Mass amateurization

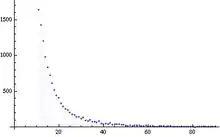
An example of a power law distribution

Amateurs, or collaborators, are not formally organized, they do not carry titles relating to their collaboration, and collaborators can have any level of skill. In Clay Shirky's example, users on Flickr fall into the definition of collaborators and they, without any institutional guidance, figured out how to solve the problem of organizing photographs. To further illustrate his point he references what is commonly known as the 80/20 rule; also known as power law distribution. By harvesting the efforts of multiple amateurs, one can end up with a more valuable result than if one had relied on the traditional institutional model. This distribution dictates that 20% of a group will produce 80% of the content. With power law, the most active contributor is far more active than the second most active, who is far more active than the rest. Here, most producers only contribute relatively minor additions. In this distribution, the mean, median, and mode are typically very different in a power law curve. Due to this contrast in production among contributors, traditional hierarchy is replaced with a heterarchical format wherein distinct roles are blurred.